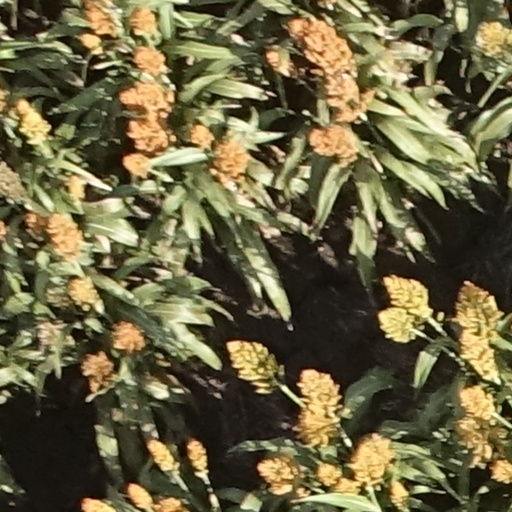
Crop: sorghum